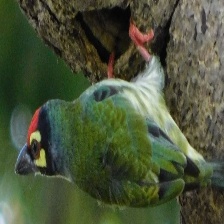
Species: COPPERSMITH BARBET
Scientific name: MEGALAIMA HAEMACEPHALA